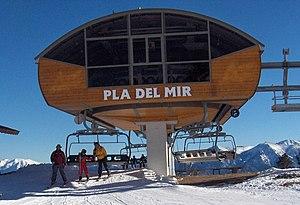
Un télésiège est un type de remontée mécanique équipé de sièges suspendus à intervalles réguliers à un câble aérien, à la fois porteur et tracteur, circulant suivant un mouvement unidirectionnel continu, pour transporter des personnes. Le câble est soutenu en ligne par des pylônes, via des galets, et est mû par un moteur situé dans une des gares terminales.